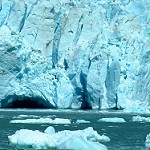
Label: glacier